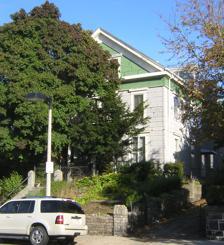
Building: Donald McKay House
Country: United States of America
Year built: 1844
Historic house in Massachusetts, United States United States historic place Donald McKay House U.S. National Register of Historic Places U.S. Historic district Contributing property Partial view of the McKay House facade. Location 78–80 White St. East Boston, Massachusetts Coordinates 42°22′50.5″N 71°2′11.5″W / 42.380694°N 71.036528°W / 42.380694; -71.036528 Area 0.3 acres (0.12 ha) Built 1844 Architectural style Greek Revival Part of Eagle Hill Historic District ( ID98000149 ) NRHP reference No. 82004450 Significant dates Added to NRHP June 2, 1982 Designated CP February 26, 1998 The Donald McKay House is a privately owned historic house at 78–80 White Street in East Boston , Massachusetts . It was the residence of Donald McKay , a builder of clipper ships . History The house was built in 1844 in the Greek Revival architectural style, which is distinguished by its pitched roof and front-facing gable resembling a Greek pediment . Donald McKay (1810 – 1880) moved into the house in 1845, and during his residence there he designed and built some of the most successful clippers in history. These ships include the Flying Cloud (1851), which made two 89-day passages from New York to San Francisco; the Sovereign of the Seas (1852), which posted the fastest speed ever by a sailing ship (22 knots) in 1854; the Lightning (1854), which set multiple records, including sailing 436 miles in a 24-hour period and sailing from Melbourne , Australia , to Liverpool , England , in 64 days; and the James Baines (1854), which logged a speed of 21 knots on June 18, 1856. While living in East Boston, McKay also built five large packet ships for Enoch Train's White Diamond Line, which specialized in the Atlantic emigrant route from Europe to North America , between 1845 and 1850. These ships were the Washington Irving , the Anglo Saxon , the Anglo American , the Daniel Webster , and the Ocean Monarch . The Ocean Monarch was lost to fire on August 28, 1848, soon after leaving Liverpool and within sight of Wales; over 170 of the passengers and crew perished. During the American Civil War , the U.S. Navy contracted McKay to build the USS Nausett , one of the few Casco -class monitors to be commissioned. On January 25, 1977, a public hearing was held at Boston City Hall to consider designation. The house was designated as a Boston Landmark on May 10, 1977, it was also added to the National Register of Historic Places in 1982. See also National Register of Historic Places listings in northern Boston, Massachusetts External links City of Boston, Boston Landmarks Commission Donald McKay House Study Report Archived 2017-10-04 at the Wayback Machine References